William Maynard Gomm

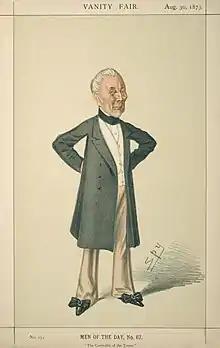
Caricature of William Maynard Gomm, Vanity Fair, 1873

Gomm returned to Portugal in March 1810 and, as a staff officer, took part in the Battle of Bussaco in September 1810 and the Battle of Fuentes de Oñoro in May 1811 before being promoted to major on 10 October 1811. He went on to fight at the Siege of Ciudad Rodrigo in January 1812, the Siege of Badajoz in April 1812 (where he was wounded) and the Battle of Salamanca in July 1812 before being promoted to lieutenant colonel on 17 August 1812. After that he took part in the Siege of Burgos in September 1812, the Battle of Vitoria in June 1813 and the Siege of San Sebastián in July 1813 as well as the Battle of Nivelle in November 1813 and the Battle of the Nive in December 1813 (where he was wounded again). Following his return to England, he transferred into the Coldstream Guards on 25 July 1814 and was appointed a Knight Commander of the Order of the Bath on 2 January 1815.